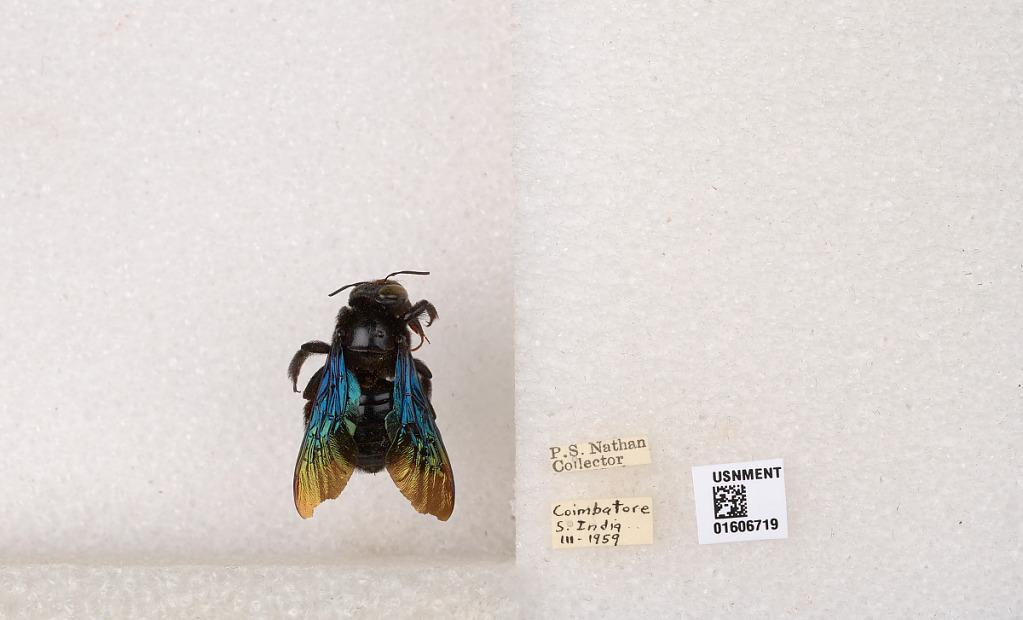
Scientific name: Xylocopa (Biluna) auripennis auripennis Lepeletier
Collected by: P. Nathan
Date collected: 1959-3-1
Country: India
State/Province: Tamil Nadu
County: Coimbatore
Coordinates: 10.9955, 76.9034